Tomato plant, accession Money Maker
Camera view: vertical (180 deg); turntable rotation: 150 degrees
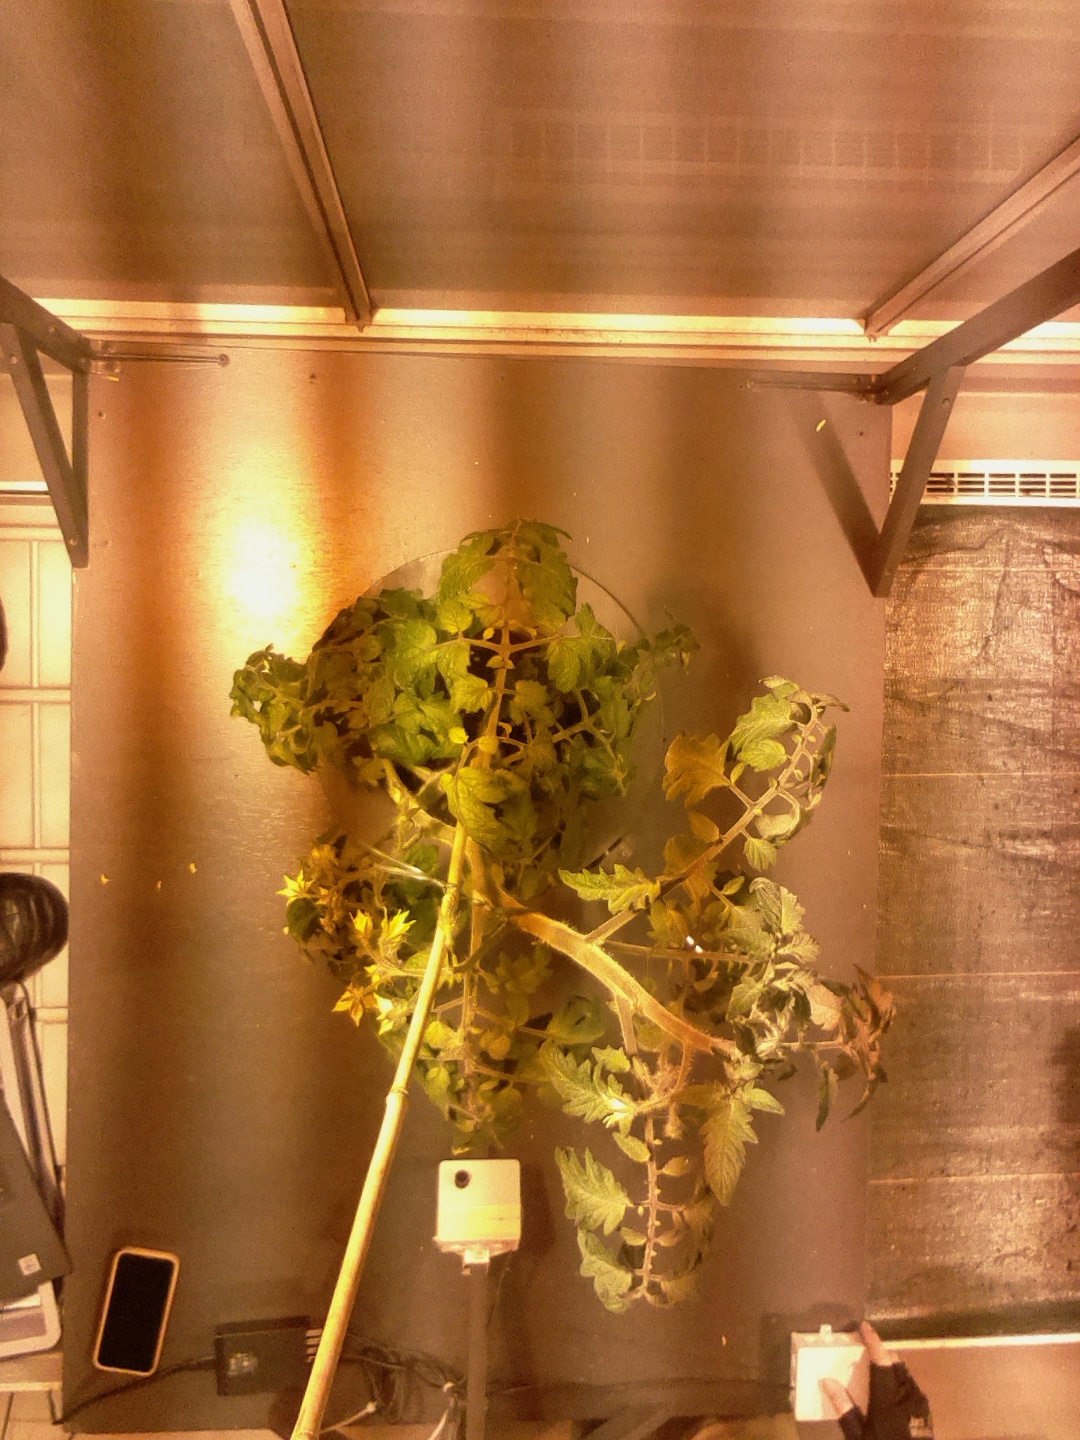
BBCH growth stage 70: Fruits at the main stem or branches visibles